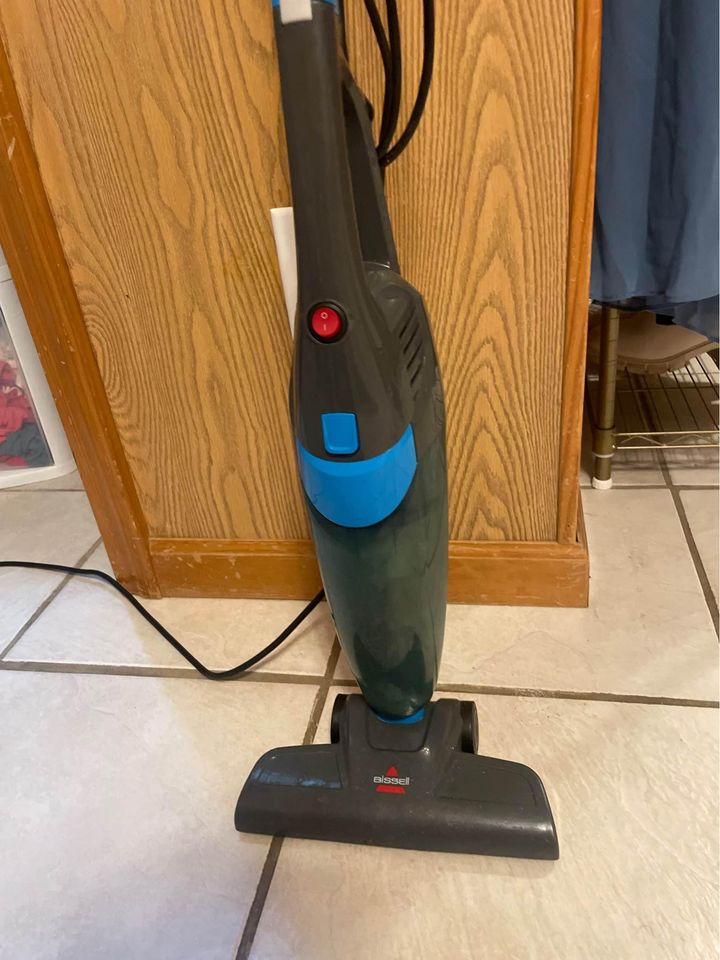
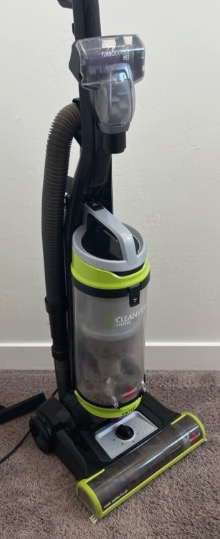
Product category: items_vacuum
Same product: no